Perfect Circle (novel)

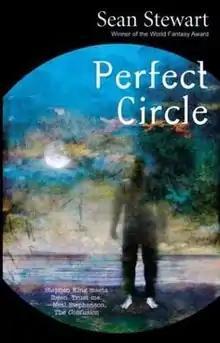
Cover of first edition (hardcover)

Perfect Circle is a 2004 novel by Sean Stewart. It was nominated for Nebula Award for Best Novel in 2004 and the World Fantasy Award for Best Novel in 2005. It is a contemporary realistic fantasy about an exorcist in Texas.